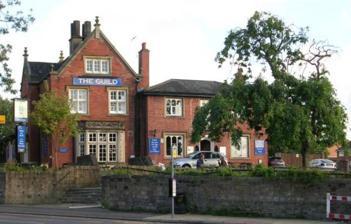
Building: The Guild, Preston
Country: United Kingdom
Year built: 1818
Grade II listed pub in Lancashire, England The Guild The Guild is a grade II listed public house at 99 Fylde Road in Preston , Lancashire , England. It was built as the home of the cotton manufacturer William Taylor and became a pub in the late 1980s. History It was built in 1818 of red brick with sandstone dressings and slate roofs for William Taylor (died 1852), who at the time was the manager of John Horrocks 's Moss Mill and later owned the Tulketh Mill . From the 1920s it was the surgery and home of the physician Fraser Macintosh Rose for 40 years. Rose lived in the part of the building known as Moss Cottage and during his residence there was instrumental in the creation of the Royal College of General Practitioners (RCGP). In 2009 the North West branch of the RCGP received permission to install a heritage plaque on the building. The building fell into dereliction until, in the late 1980s, it became the Hogshead pub and then The Guild, managed by Greene King . References